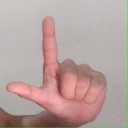
अक्षर: ल